James Caird (politician)

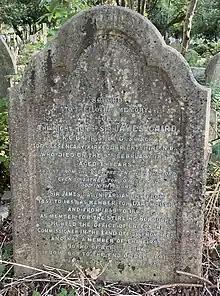
Grave of Sir James Caird in Highgate Cemetery

Born at Stranraer, the son of James Caird and Isabella McNeil, Caird was educated at Edinburgh High School and University of Edinburgh. He was Member of Parliament for Dartmouth from 1857 to 1859 and for Stirling Burghs from 1859 to 1865.